George Biddell Airy

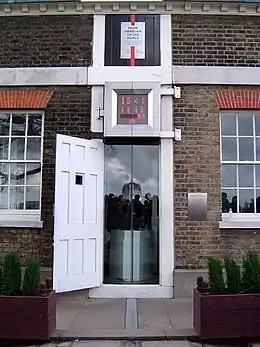
The Prime Meridian in Greenwich (1884–1984); the telescope shown above left is behind the glass

The formidable undertaking of reducing the accumulated planetary observations made at Greenwich from 1750 to 1830 was already in progress under Airy's supervision when he became Astronomer Royal. Shortly afterwards he undertook the further laborious task of reducing the enormous mass of observations of the moon made at Greenwich during the same period under the direction, successively, of James Bradley, Nathaniel Bliss, Nevil Maskelyne and John Pond, to defray the expense of which a large sum of money was allotted by the Treasury. As a result, no fewer than 8,000 lunar observations were rescued from oblivion, and were, in 1846, placed at the disposal of astronomers in such a form that they could be used directly for comparison with the theory and for the improvement of the tables of the moon's motion.